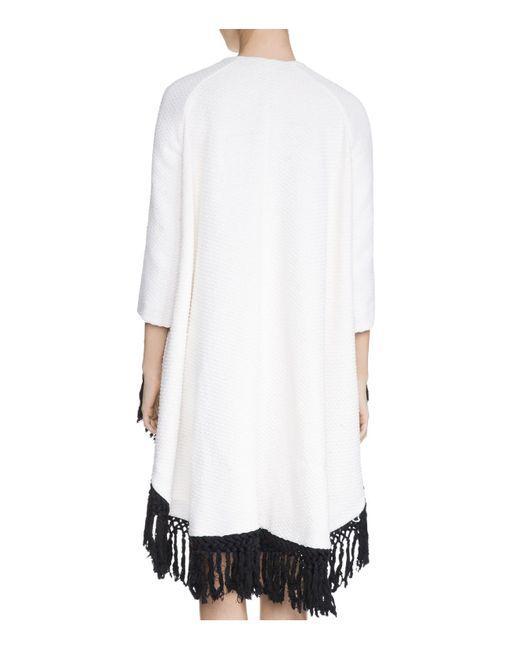
Weiße Farbe schwarzes lockeres Kleid mit Quasten